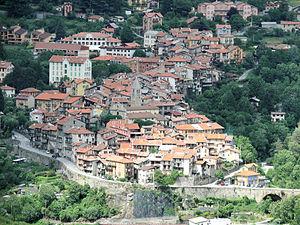
Saint-Martin-Vésubie vu de la route de Venanson